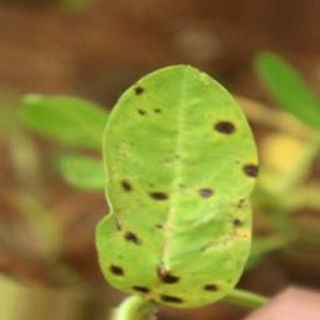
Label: groundnut_late_leaf_spot